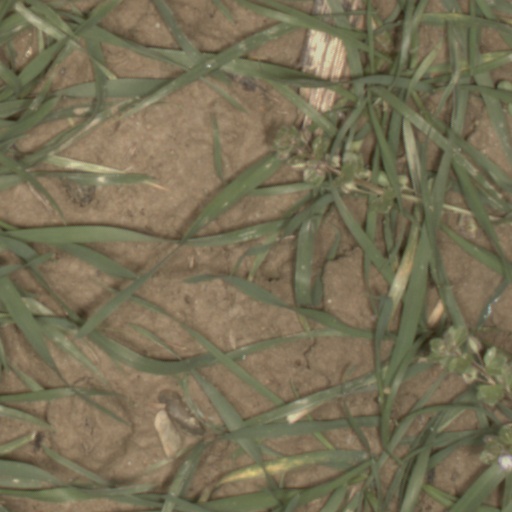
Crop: wheat